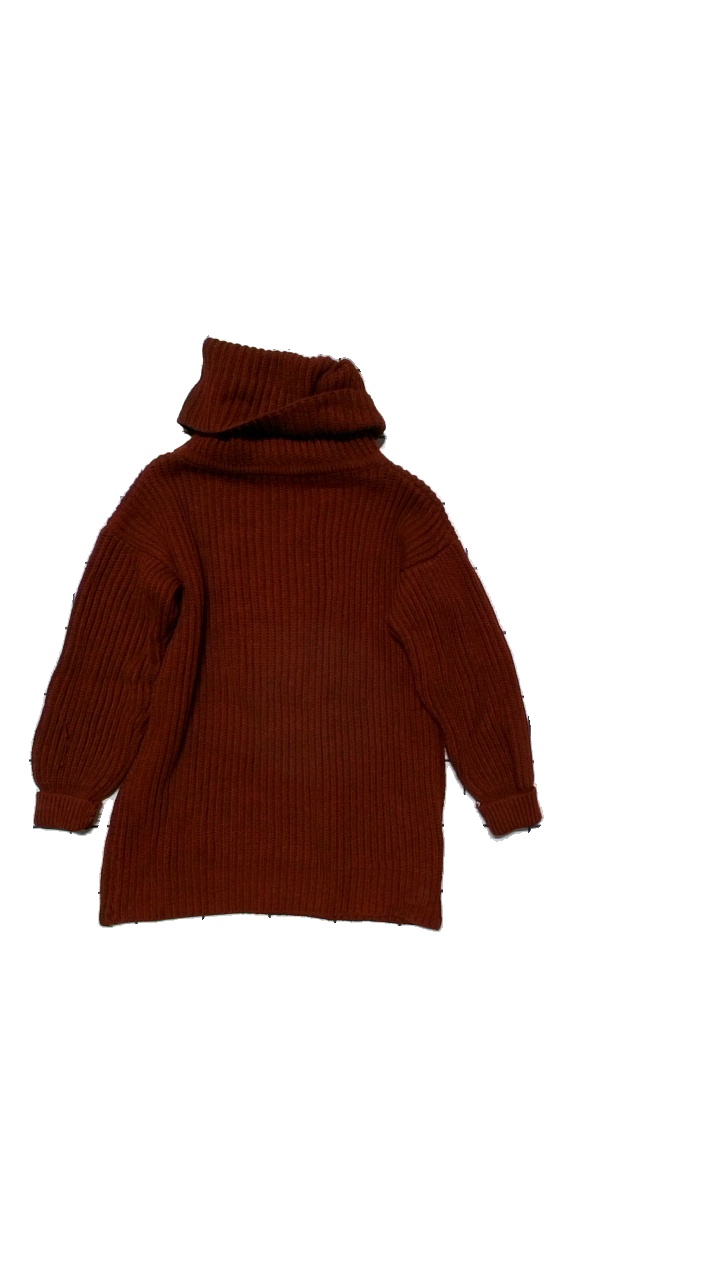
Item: Sweater (Ladies)
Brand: Missing
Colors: Red
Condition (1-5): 3
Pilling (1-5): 3
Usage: Reuse
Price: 50-100